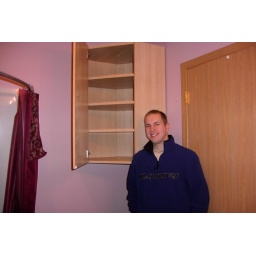
Terry Pearson next to the IKEA cabinet we just finished installing in the bathroom at our house in Minneota.